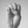
ASL letter: E